William Fytche (MP)

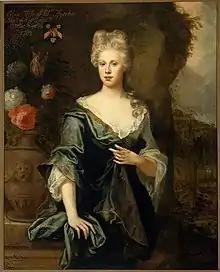
Elizabeth Fytche

Fytche married Mary, daughter of Robert Corey of Danbury: they had five sons and eight daughters. Their youngest son was William Fytche, briefly Governor of Bengal. His wife is elsewhere known as Elizabeth.